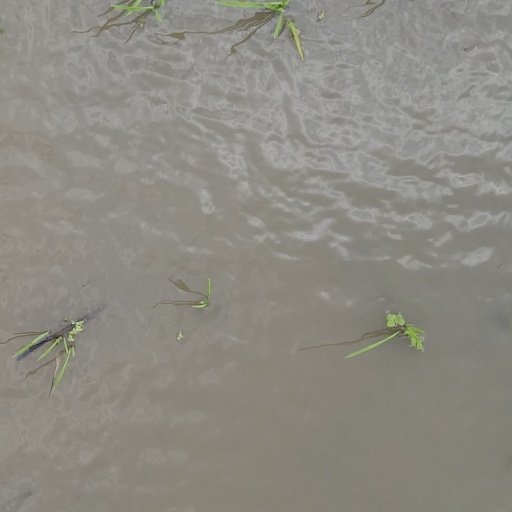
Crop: rice